The Hundred Parishes

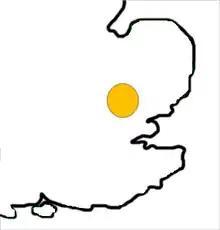
Approximate location and scale of the Hundred Parishes within the East of England.

The Hundred Parishes is a cultural heritage initiative focused on an area in the East of England recognized for its high concentration of cultural and historical significance. Although without formal recognition or status, the concept has the blessing of county and district authorities. It encompasses around 450 square miles (1,100 square kilometres) of northwest Essex, northeast Hertfordshire and southern Cambridgeshire. The area comprises just over 100 administrative parishes, hence its name. It contains over 6,000 listed buildings and many conservation areas, village greens, ancient hedgerows, protected features and a historical pattern of small rural settlements in close proximity to one another.